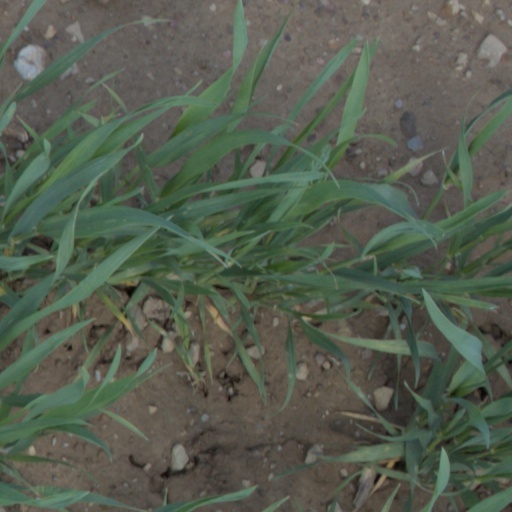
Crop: wheat